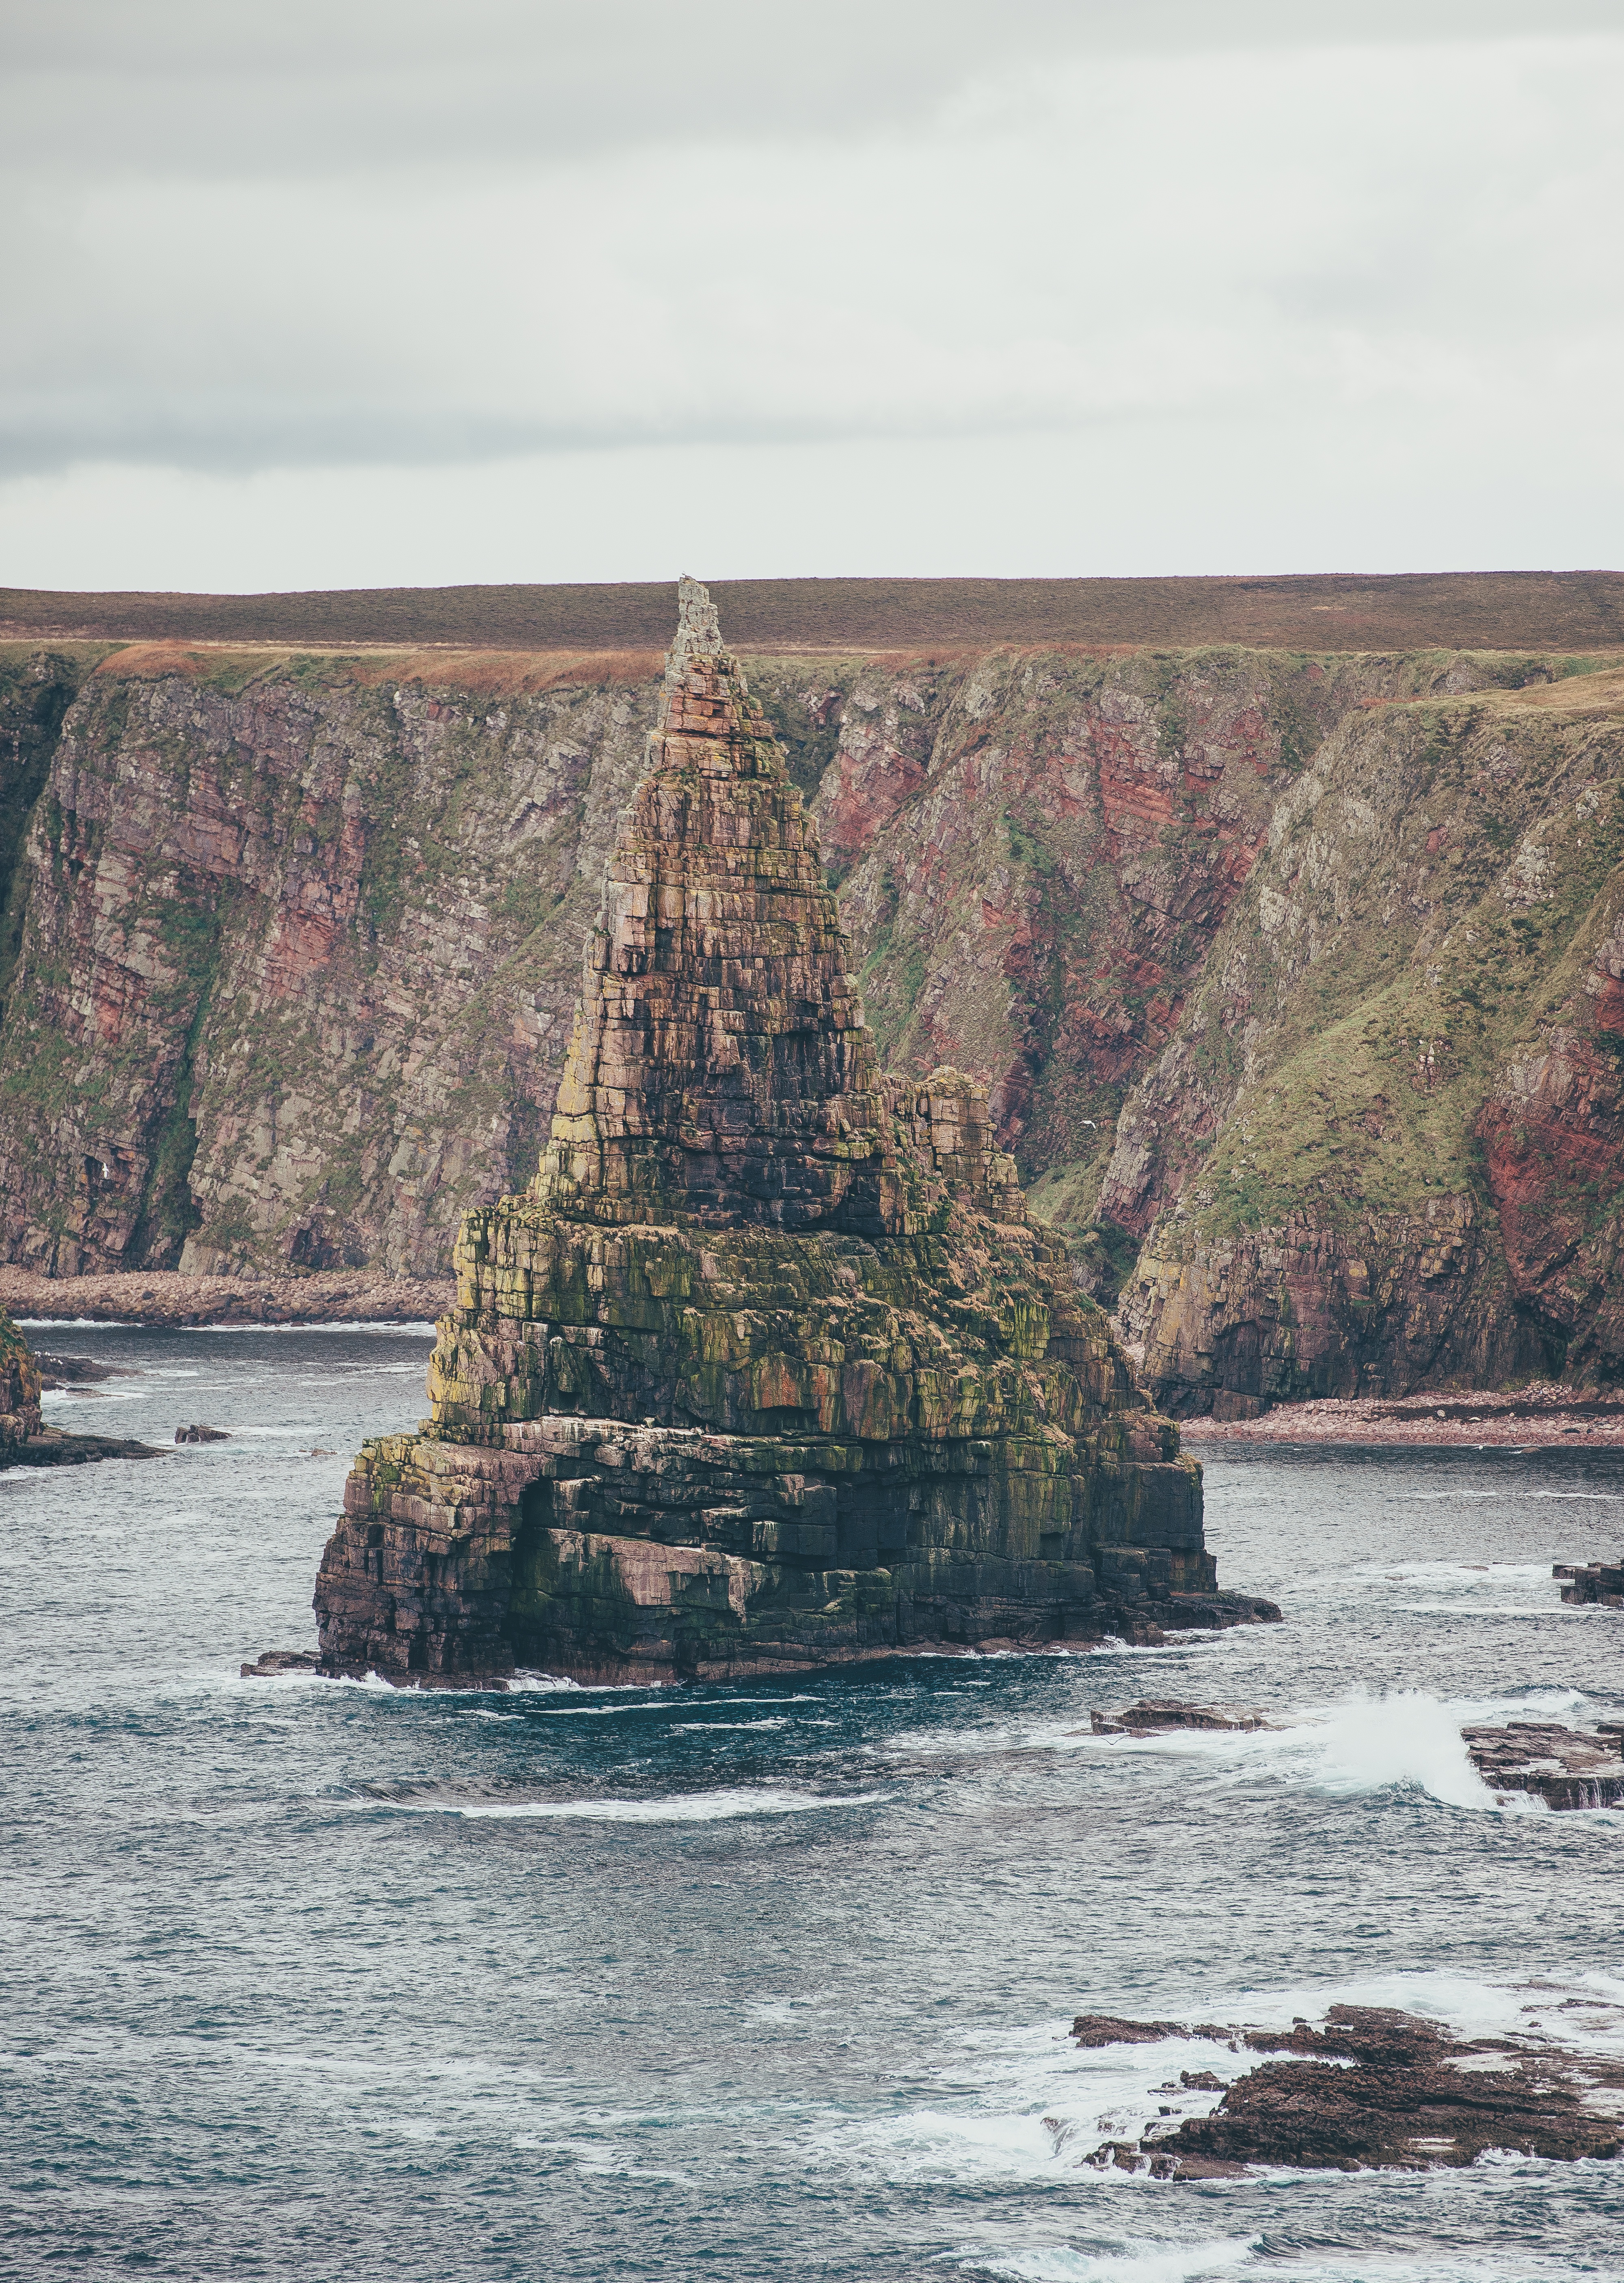
sea, coast, water, rock, river, cliff, vehicle, tower, bay, highland, waterway, geology, outcrop